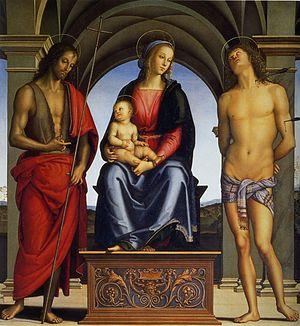
La représentation artistique de saint Jean-Baptiste est un thème majeur de l'iconographie chrétienne, Jean le Baptiste accompagnant le Christ au long des épisodes de sa vie. Il a été représenté de différentes manières au cours des époques, ainsi que pour illustrer les différents épisodes de sa vie.
Cette page est une liste d'œuvres du Pérugin.
La Vierge à l’Enfant entre les saints Jean-Baptiste et Sébastien est une peinture religieuse du Pérugin, datant de 1493, conservée à la Galerie des Offices à Florence. Le tableau est signé et daté sur la base du trône de la Vierge « PETVS PERVSINVS PINXIT ANNO MCCCCLXXXXIII ».